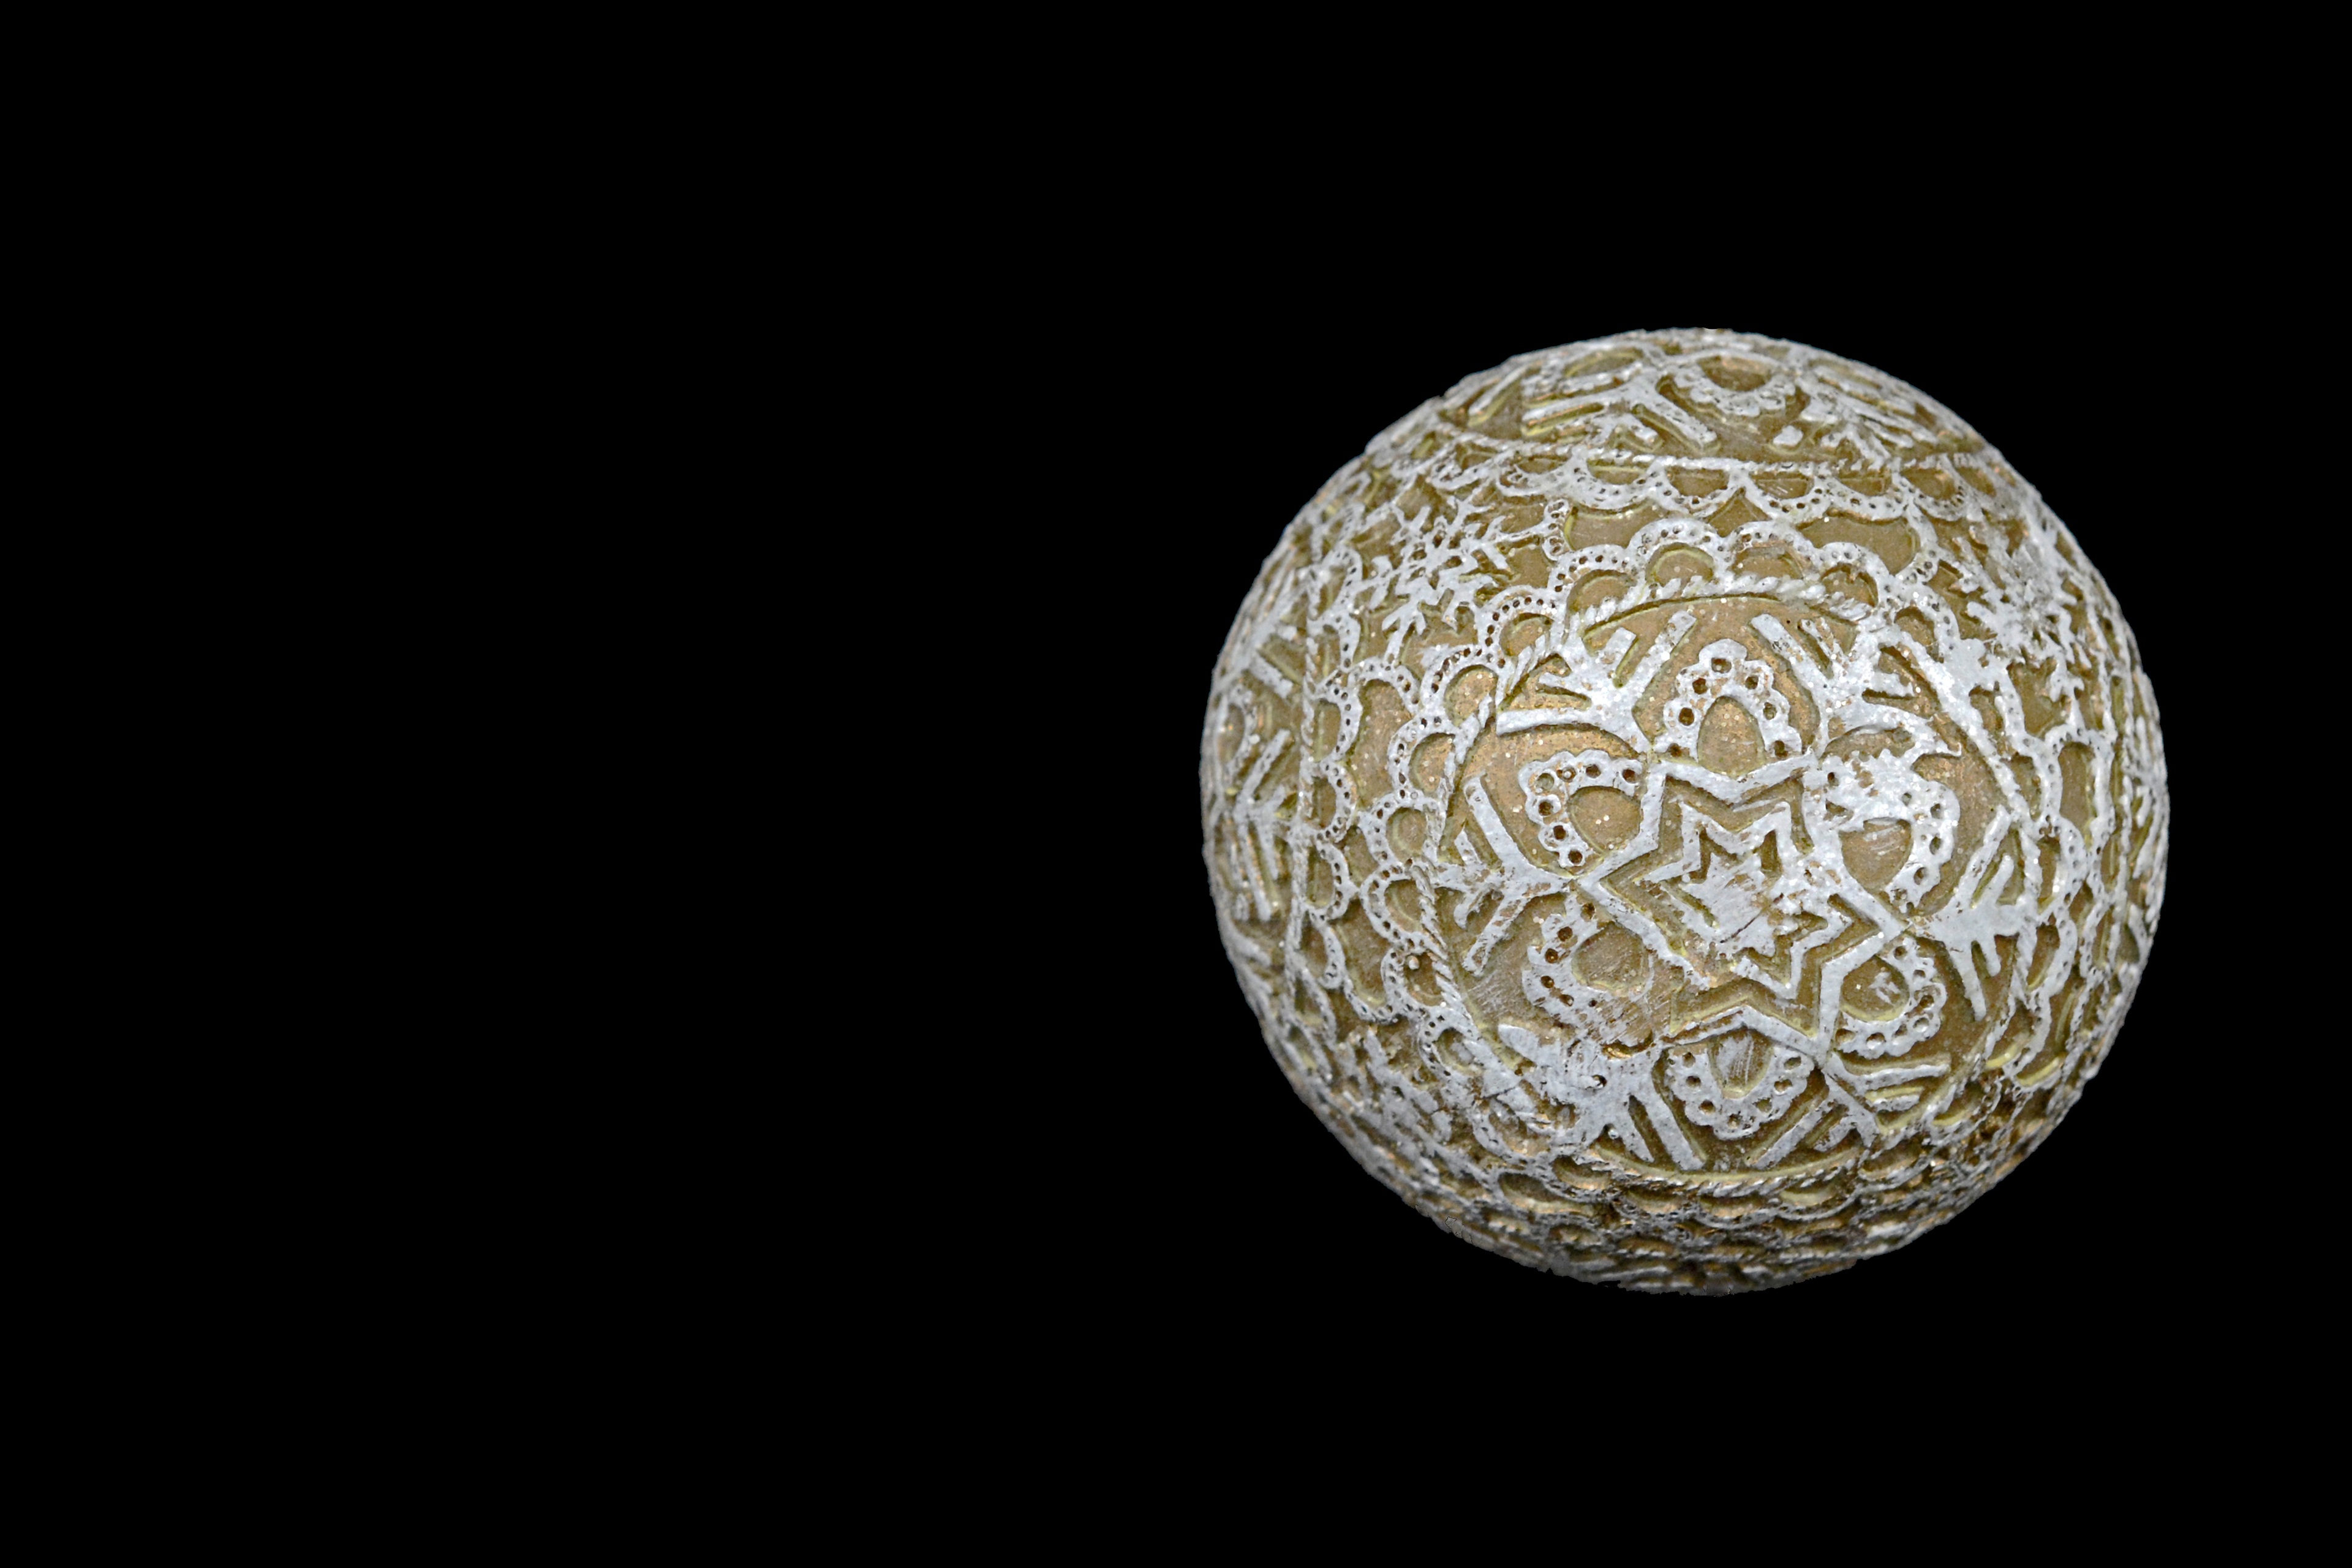
winter, decoration, christmas, lighting, circle, advent, christmas decoration, christmas time, festival, sphere, christmas bauble, shape, christmas motif, christmas card, merry christmas, happy fixed, christmas greeting, feast of love, christmas wishes